12/12/12 (film)

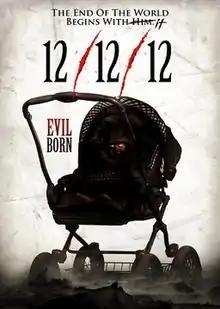
Film poster

12/12/12 (also known as Evil Born) is a 2012 American horror film written and directed by Jared Cohn. It stars Sara Malakul Lane, Jesus Guevara, Erin O'Brien, Steve Hanks, and Carl Donelson. It was filmed in Los Angeles, California and released on December 4, 2012.